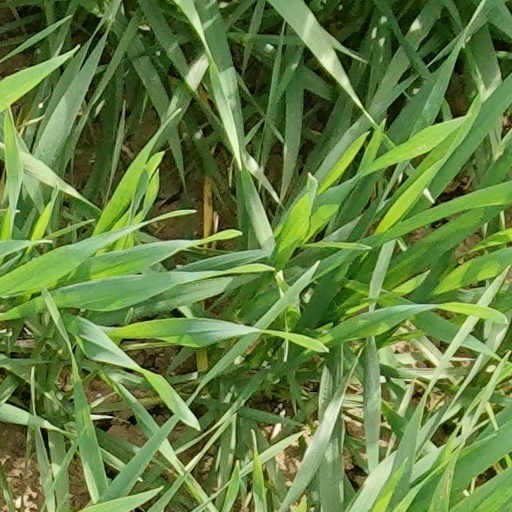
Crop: wheat